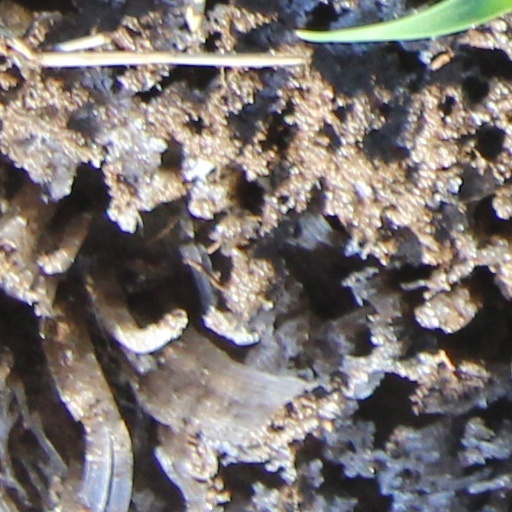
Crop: wheat